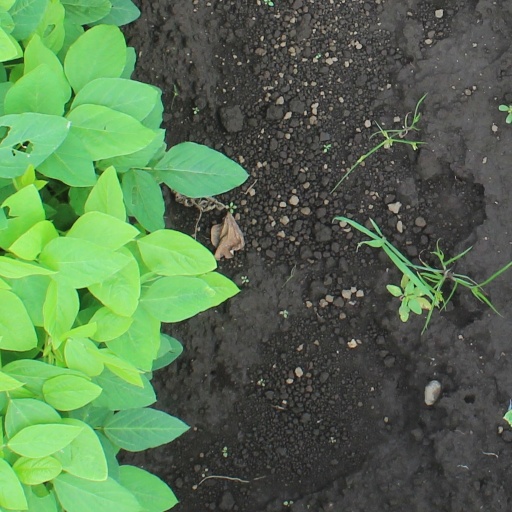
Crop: soybean